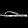
Label: Sandal